Gallants (film)

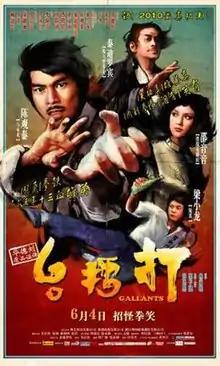

Gallants is a 2010 Hong Kong action comedy film directed by Derek Kwok and Clement Cheng, starring Leung Siu-lung, Chen Kuan-tai and Teddy Robin. The film is set in modern times, but is in the style of Hong Kong action comedy films from the 1960s and 1970s. The film premiered at the Hong Kong Film Festival on 26 March 2010. The film has received favourable reviews on its festival shows in North America.